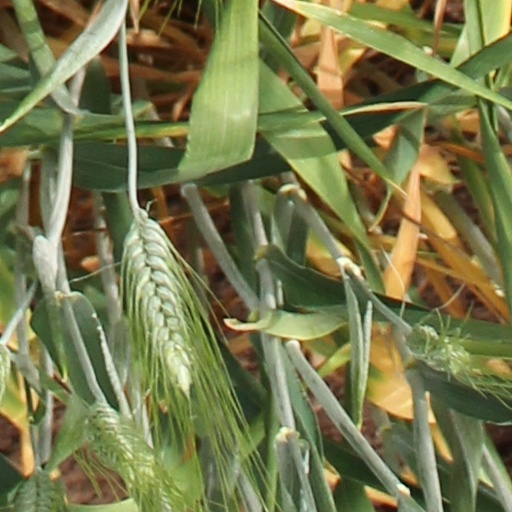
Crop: wheat